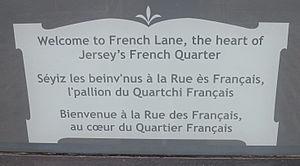
Bienvenue à la Rue des Français, au cœur du Quartier Français
Le français de Jersey est une variante de la langue française utilisée à Jersey en tant que langue administrative. Depuis l'anglicisation de l'île, il s'agit d'une langue écrite pour les lois, les actes, les contrats et d'autres documents officiels.
Saint-Hélier est la capitale de l'île Anglo-Normande de Jersey. En langage populaire, la paroisse est couramment appelée la Ville.